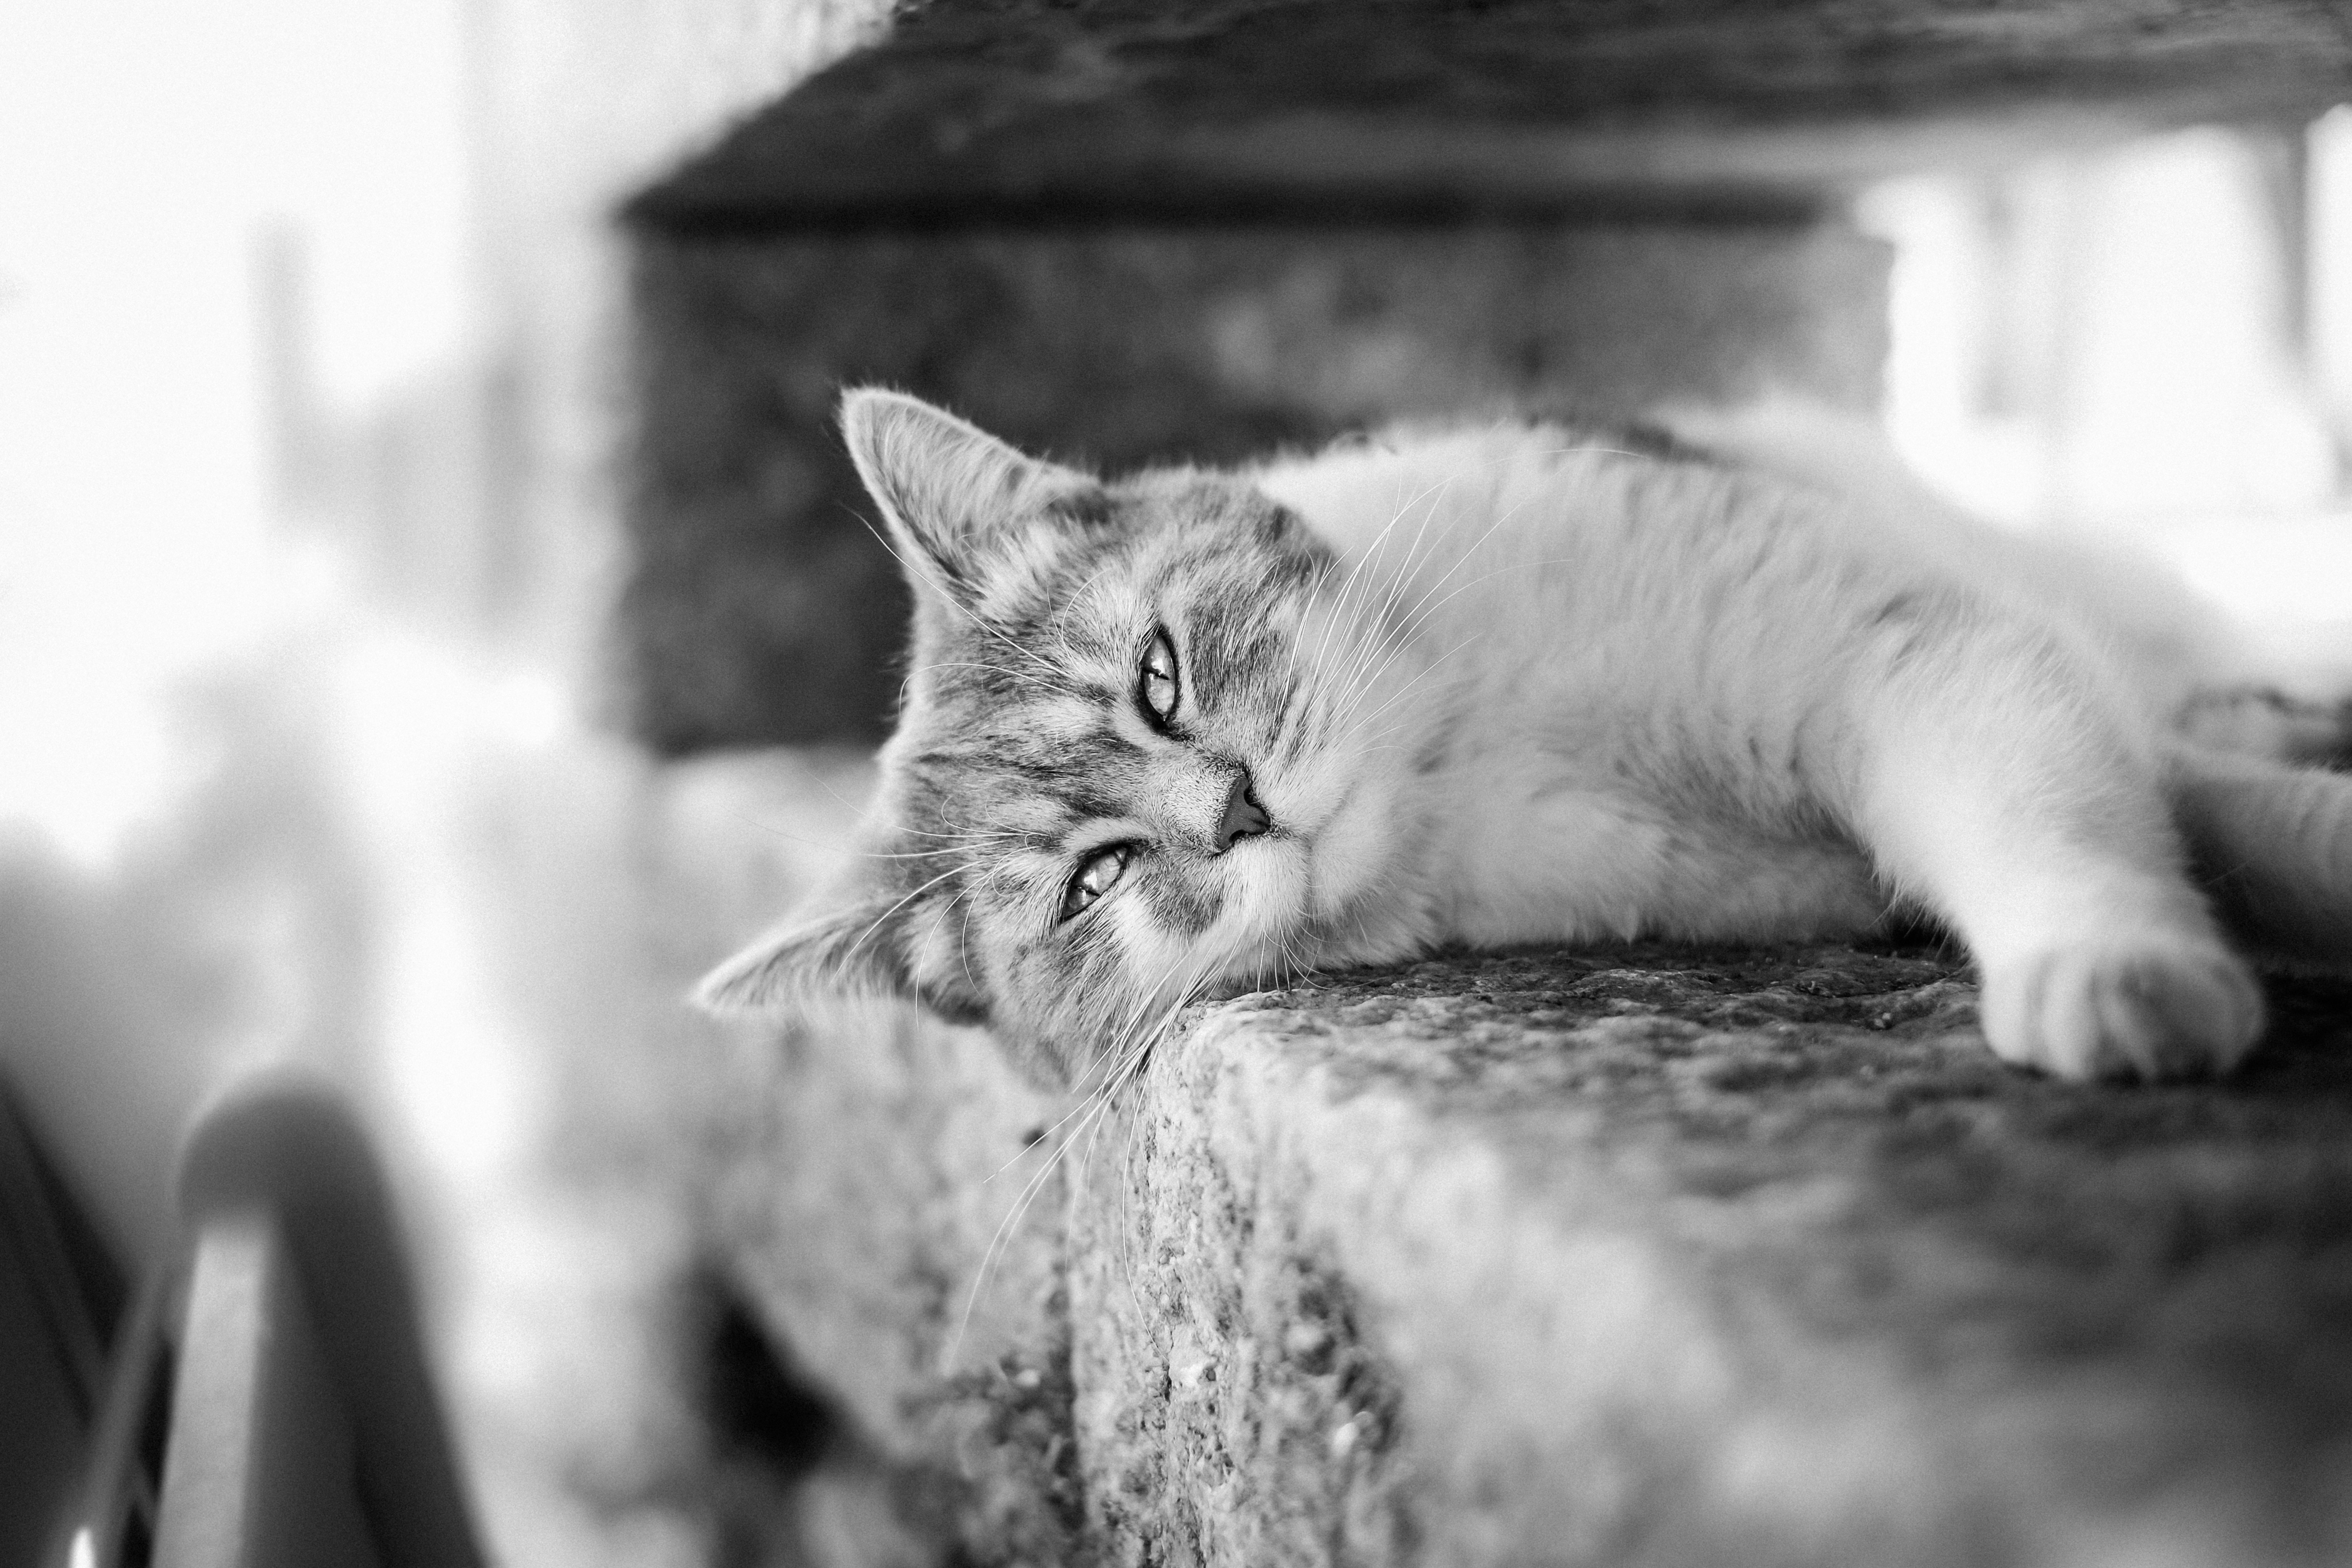
black and white, white, pet, kitten, cat, mammal, black, monochrome, close up, nose, whiskers, animals, vertebrate, tabby cat, monochrome photography, small to medium sized cats, cat like mammal